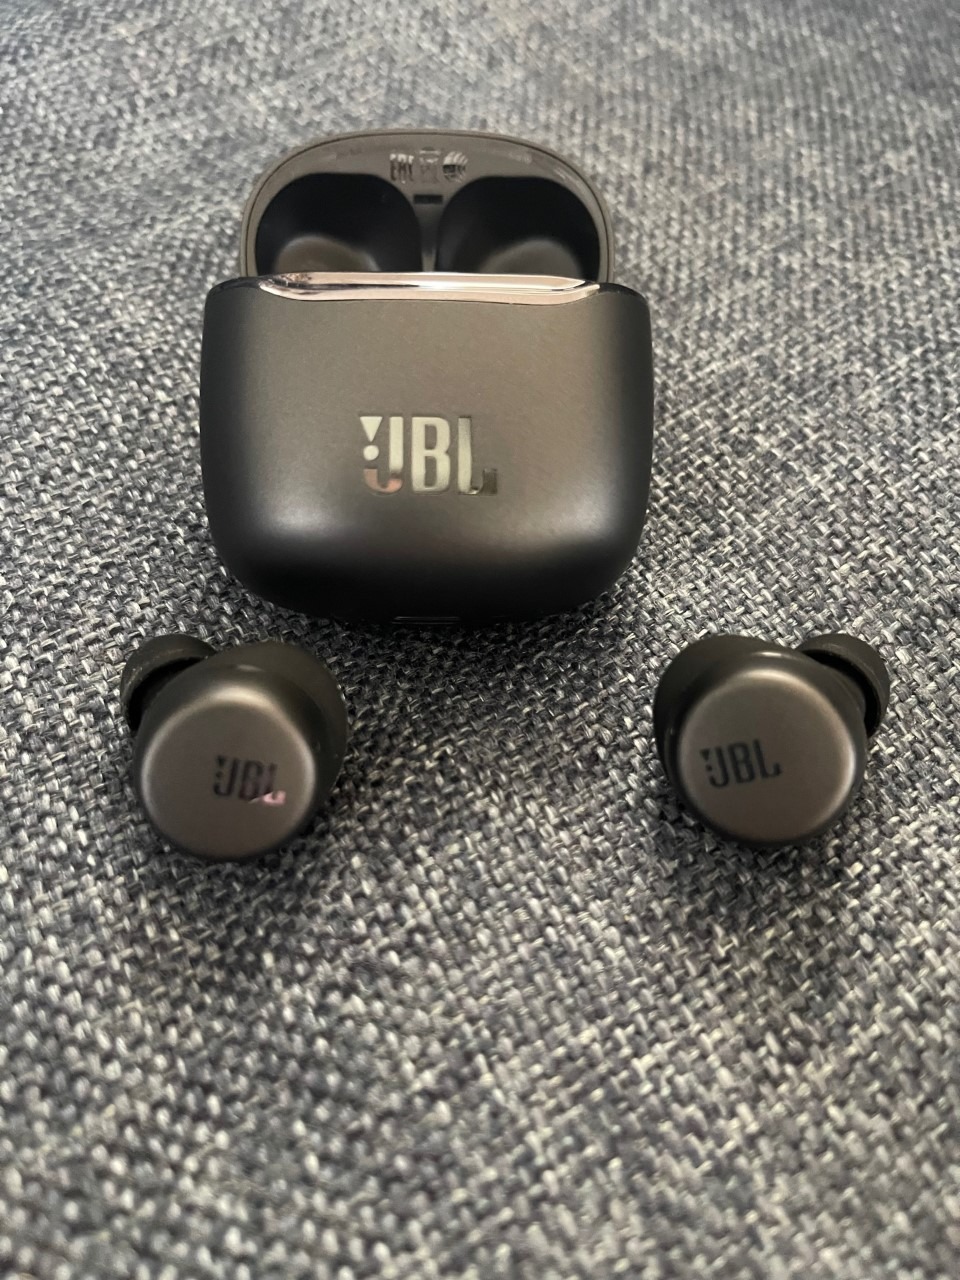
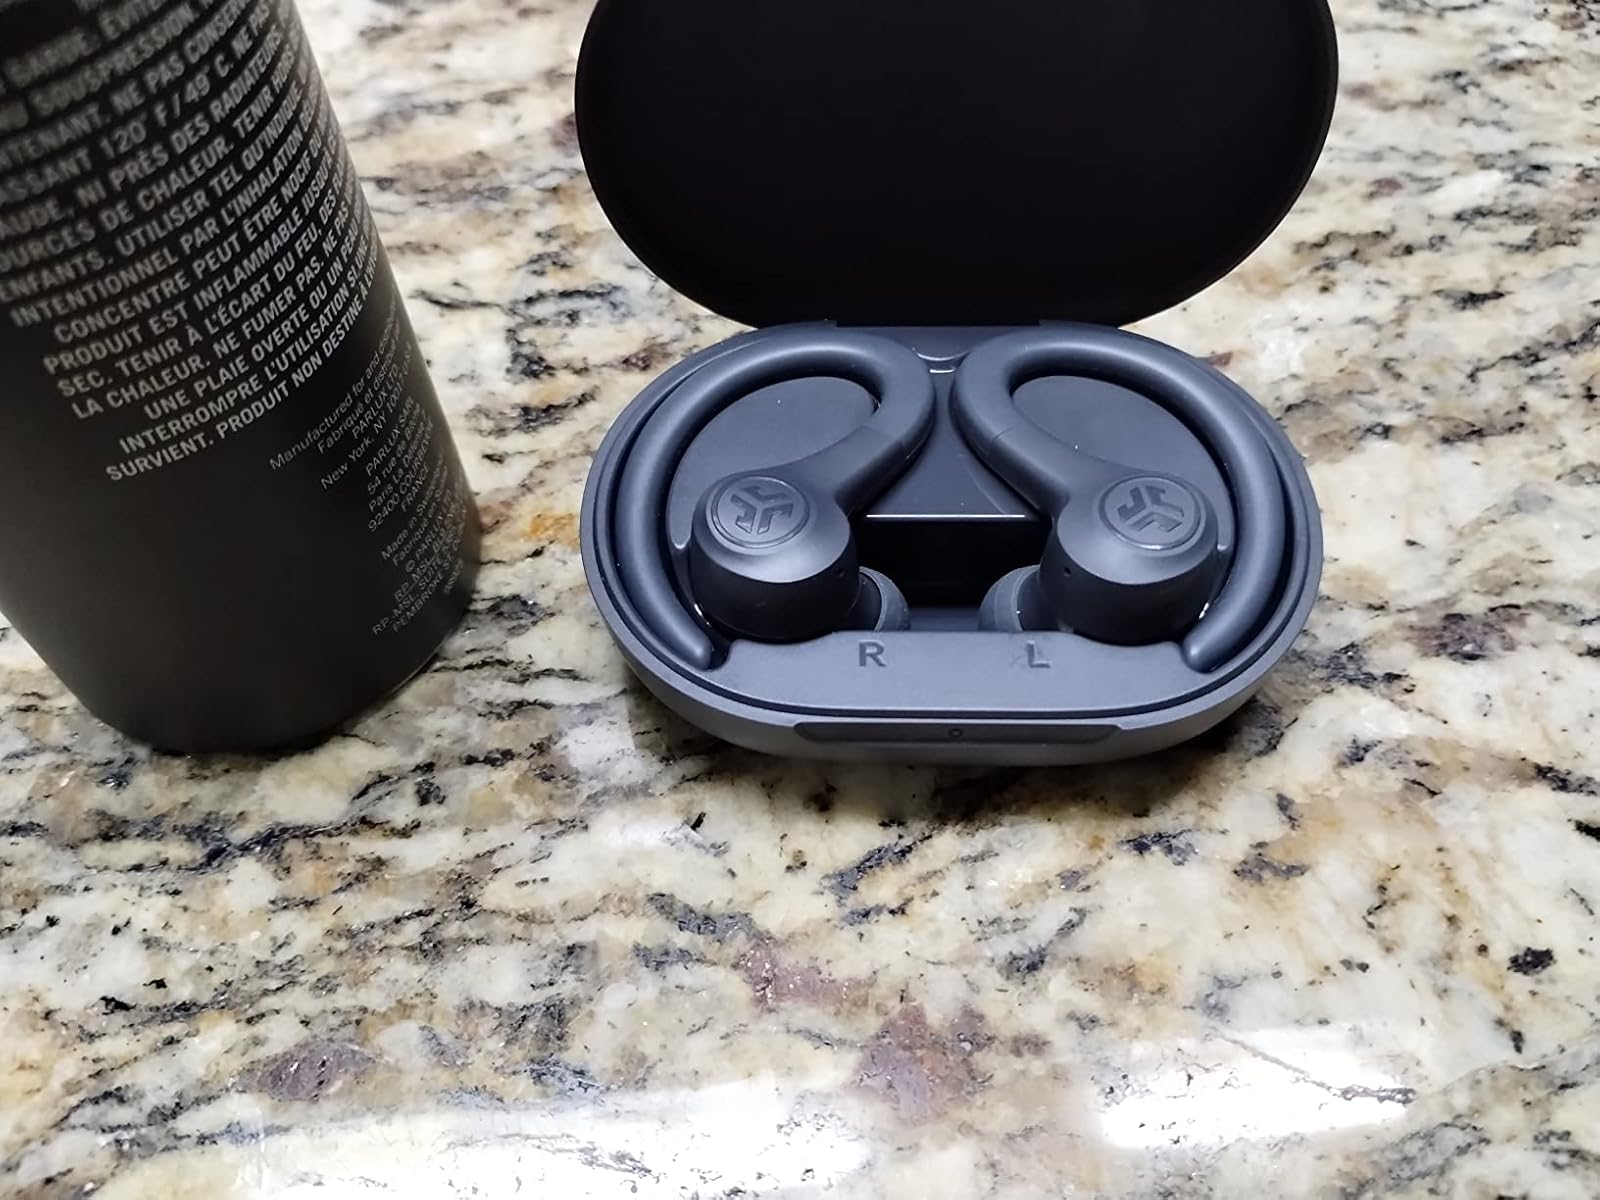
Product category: earbuds
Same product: no